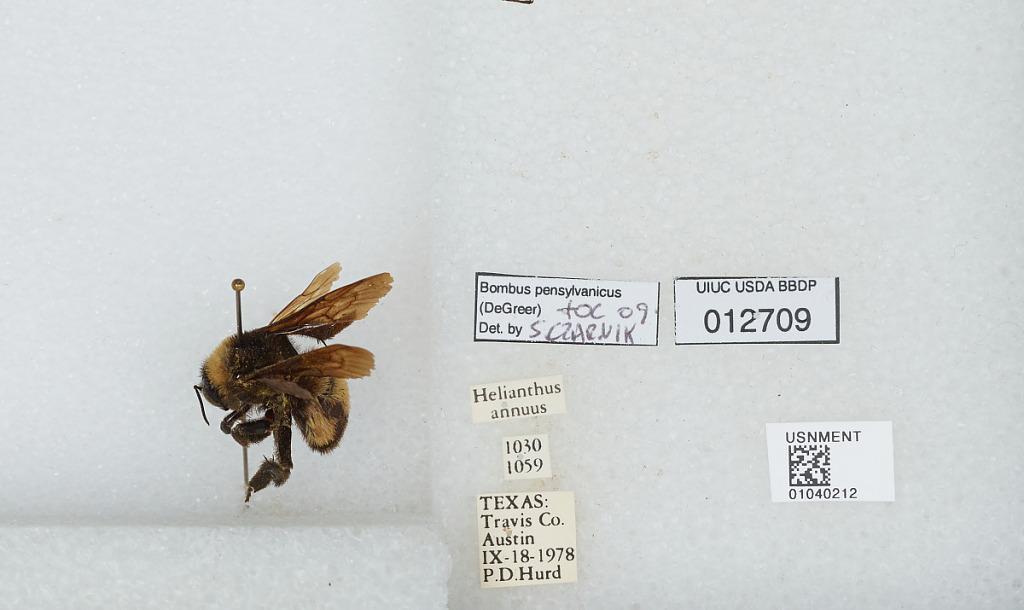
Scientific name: Bombus (Fervidobombus) pensylvanicus pensylvanicus (De Geer)
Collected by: P. Hurd
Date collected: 1978-9-18
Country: United States
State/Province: Texas
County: Travis
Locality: Austin